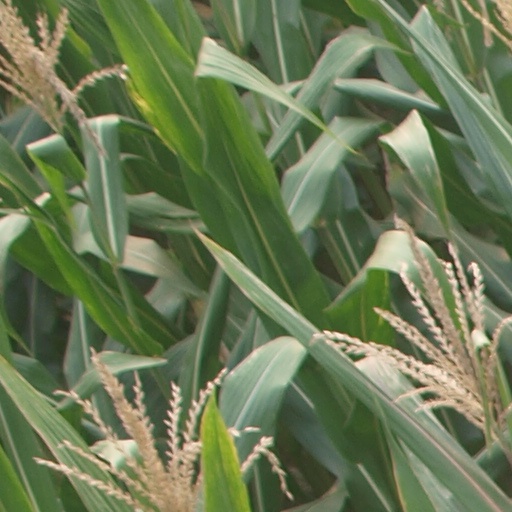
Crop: maize; corn